Lynton railway station

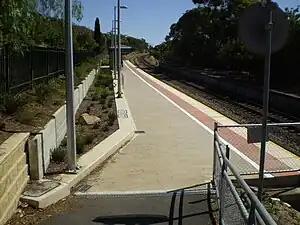
Southbound view from the station platform, November 2007

Lynton railway station is located on the Belair line between the Adelaide southern foothills suburbs of Lynton and Clapham, 10.7 kilometres from Adelaide station.